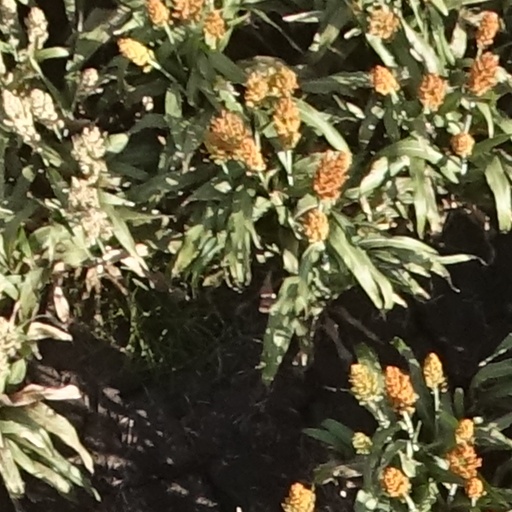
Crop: sorghum